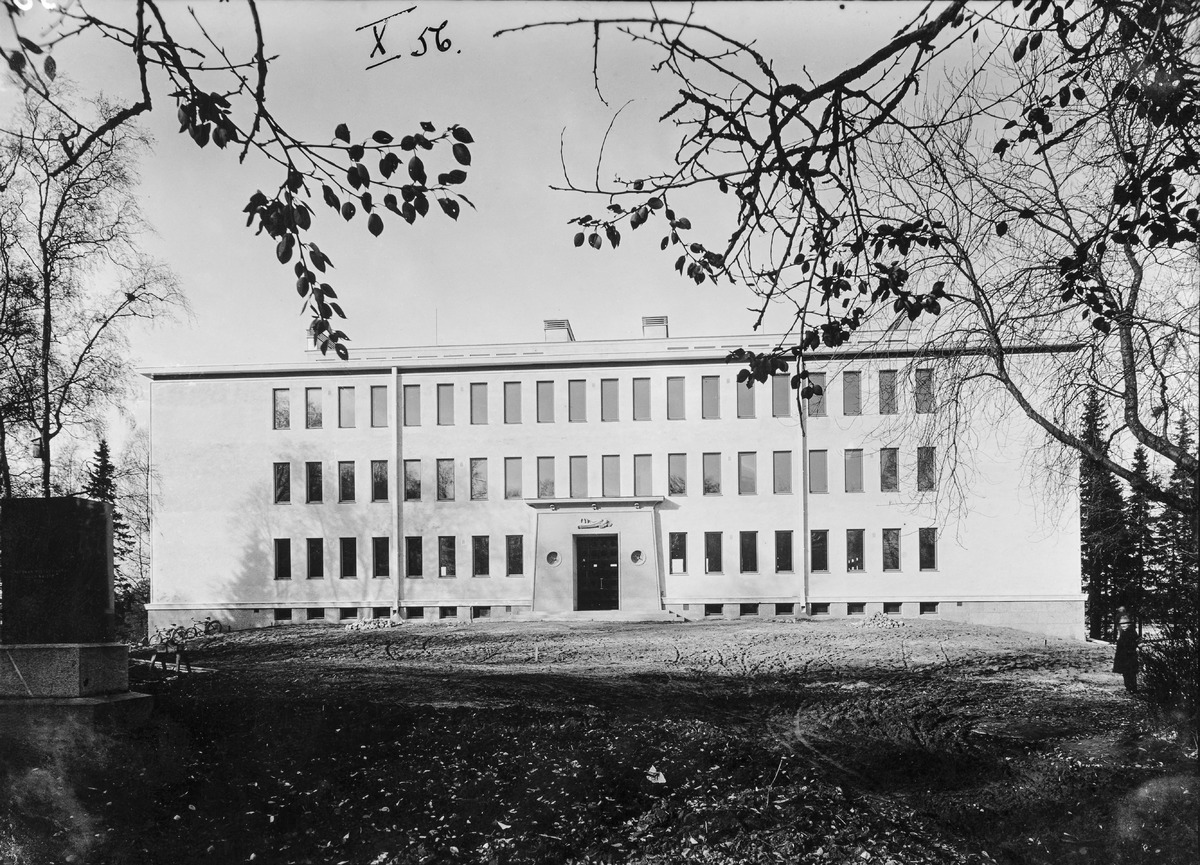
Oulun museo- ja kirjastotalon julkisivu
Facade of the Oulu Museum and Library House
sisällön kuvaus: Oulun museo- ja kirjastotalon julkisivu 10.10.1931. content description: Facade of the Oulu Museum and Library House on October 10, 1931.
Vuosi: 1931
Paikka: Suomi, Oulu, Suomi, Pohjois-Pohjanmaa, Oulu
Aiheet: ulkokuva; museorakennukset; julkiset rakennukset; kirjastorakennukset; rakennukset; public buildings